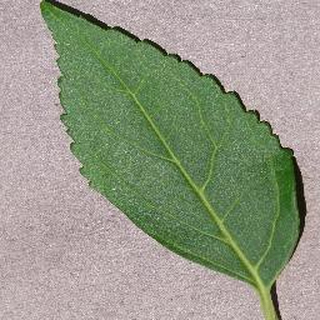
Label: healthy_cherry